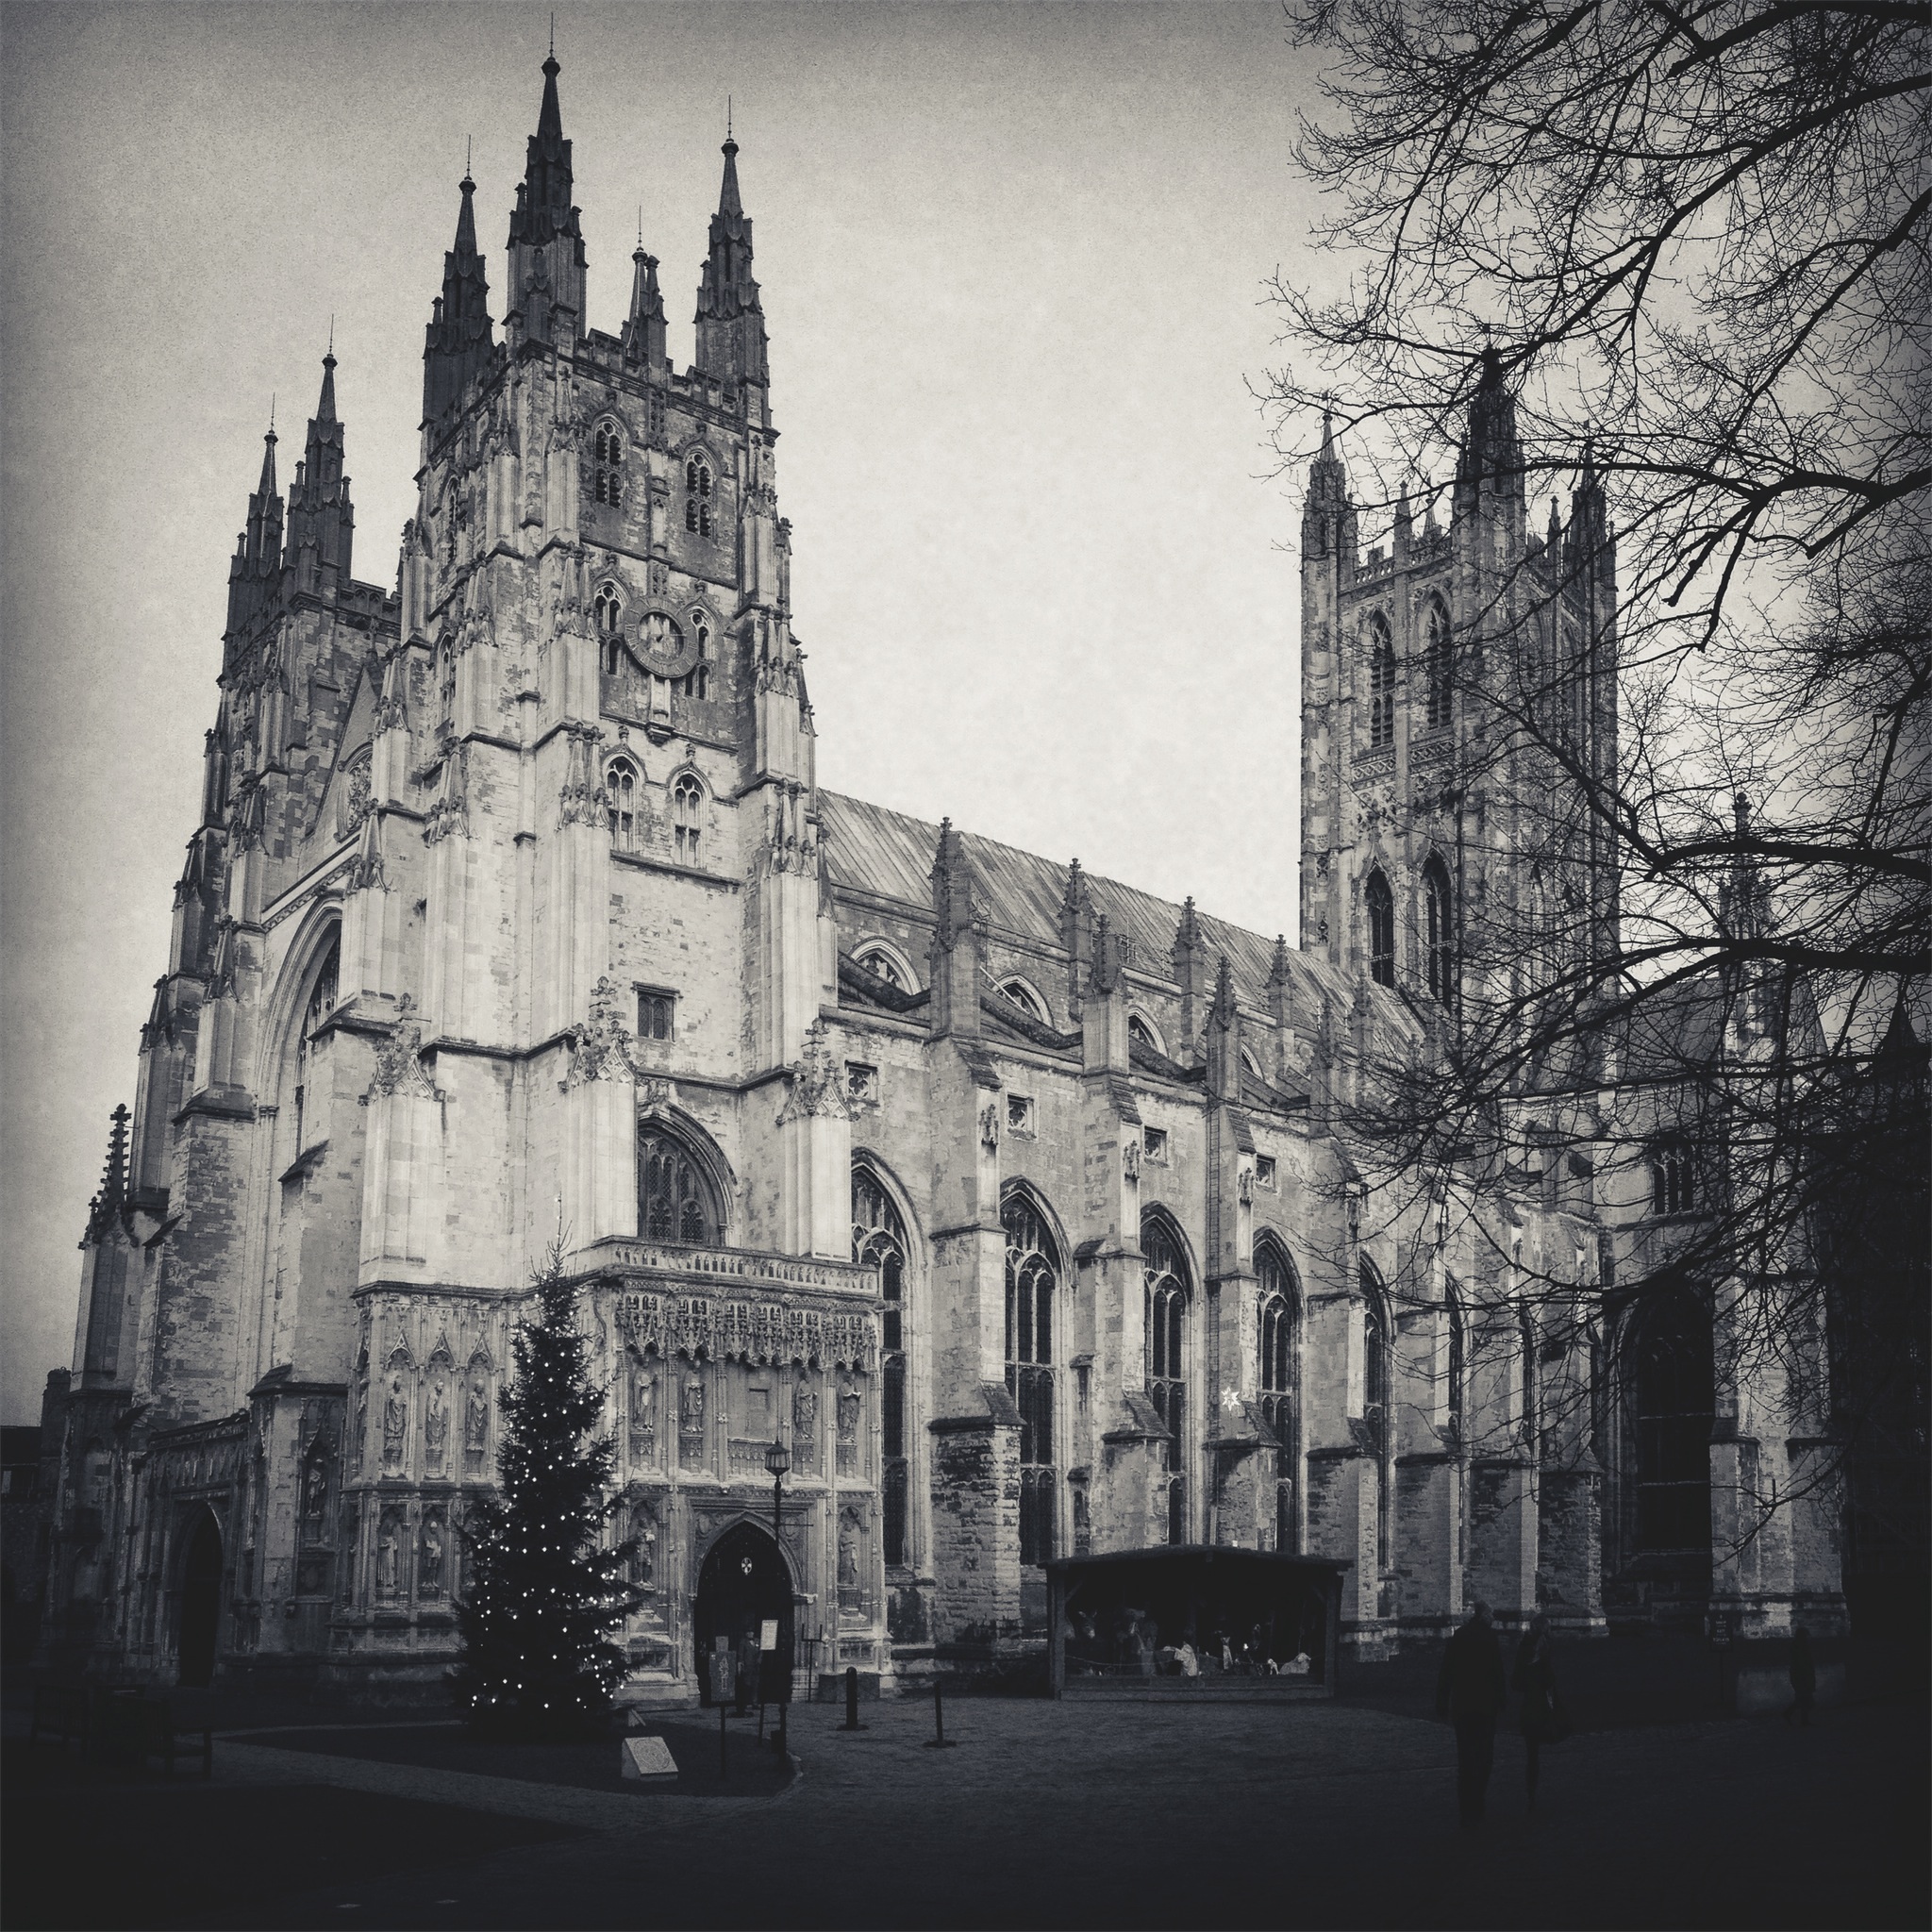
black and white, architecture, building, paris, cityscape, europe, romantic, church, cathedral, monochrome, place of worship, spire, european, gothic architecture, notre dame, monochrome photography